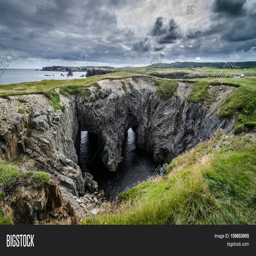
canadian province featuring a rare natural occurrence of rock formation under which , tunnels comprise a haunting face - earning it its local nickname , eyes .